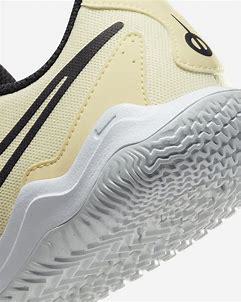
Brand: Nike
Model: Jr Tiempo Legend 10 Academy